1957 Memorial Cup

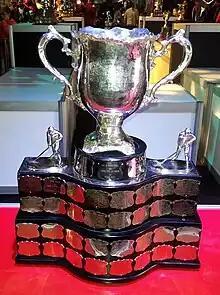
Silver bowl trophy with two large handles, mounted on a wide black plinth engraved with team names on silver plates.

The 1957 Memorial Cup final was the 39th junior ice hockey championship of the Canadian Amateur Hockey Association (CAHA). The Flin Flon Bombers won their first Memorial Cup championship by defeating the Ottawa Junior Canadiens four games to three in a best-of-seven final series held at the Whitney Forum and the Regina Exhibition Stadium. CAHA second vice-president Gordon Juckes oversaw the scheduling and discipline for the national playoffs.